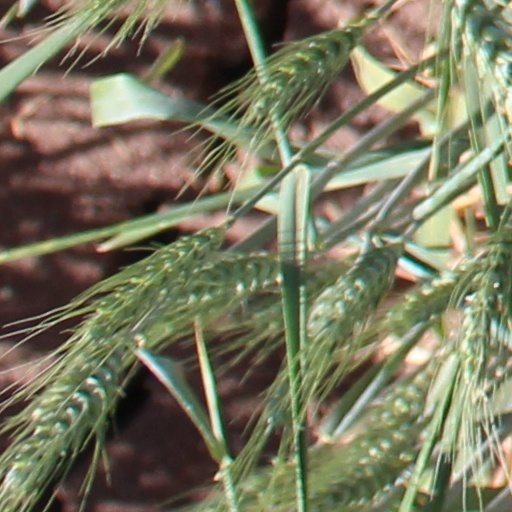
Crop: wheat